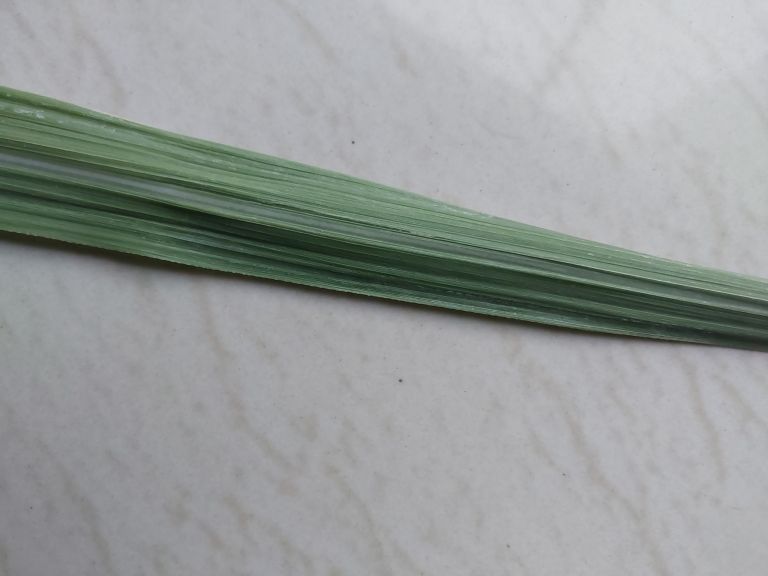
Label: Viral Disease